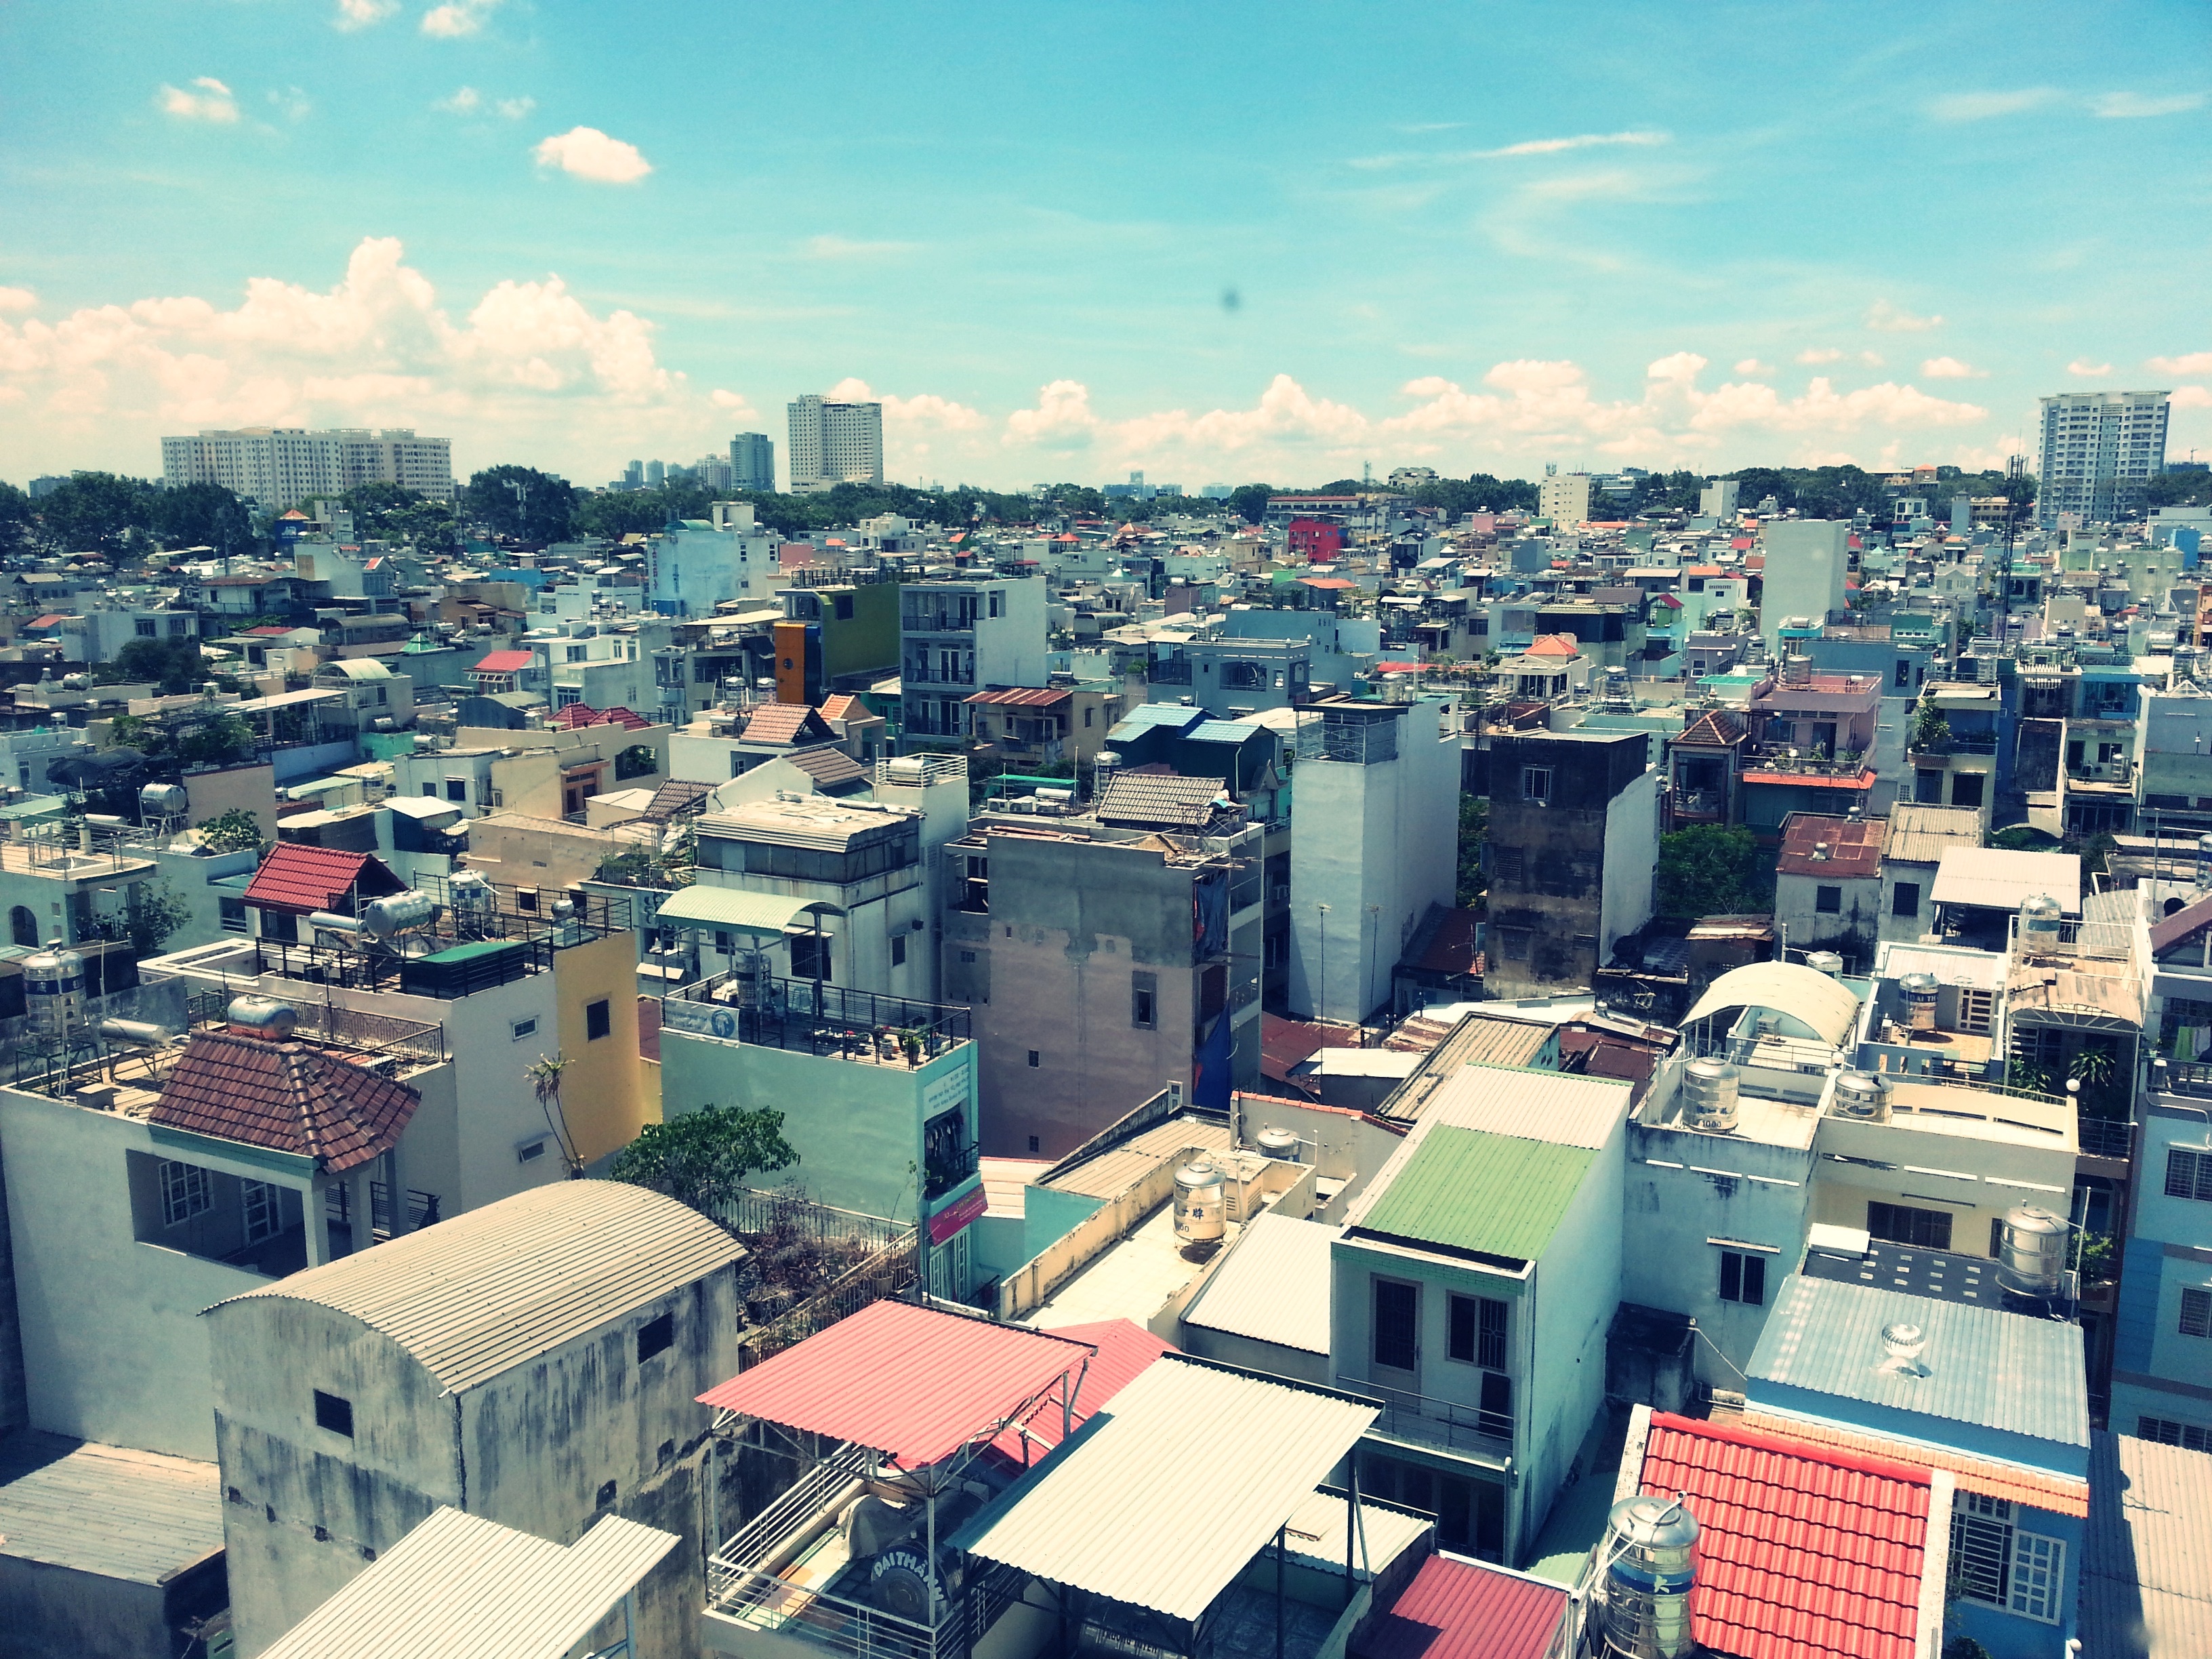
horizon, skyline, photography, town, city, skyscraper, cityscape, downtown, suburb, tower block, metropolis, neighbourhood, bird's eye view, aerial photography, urban area, residential area, human settlement, atmosphere of earth, metropolitan area